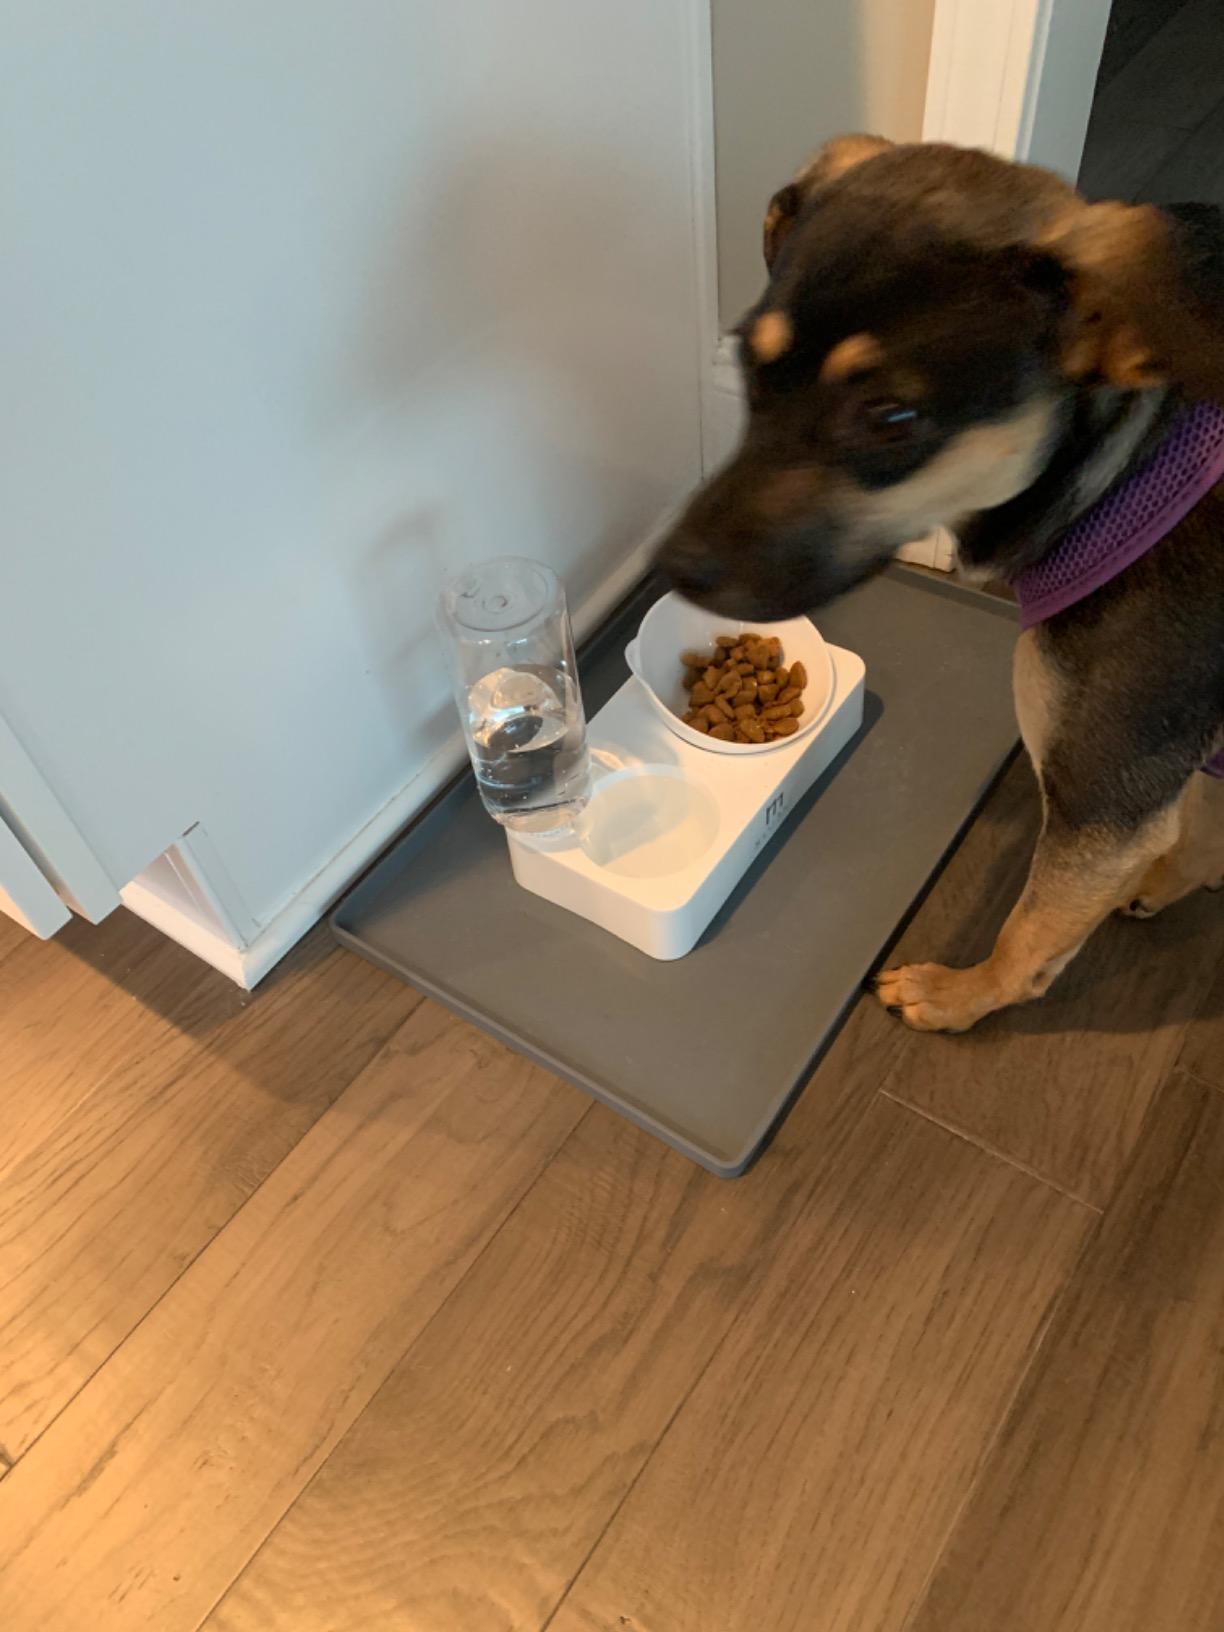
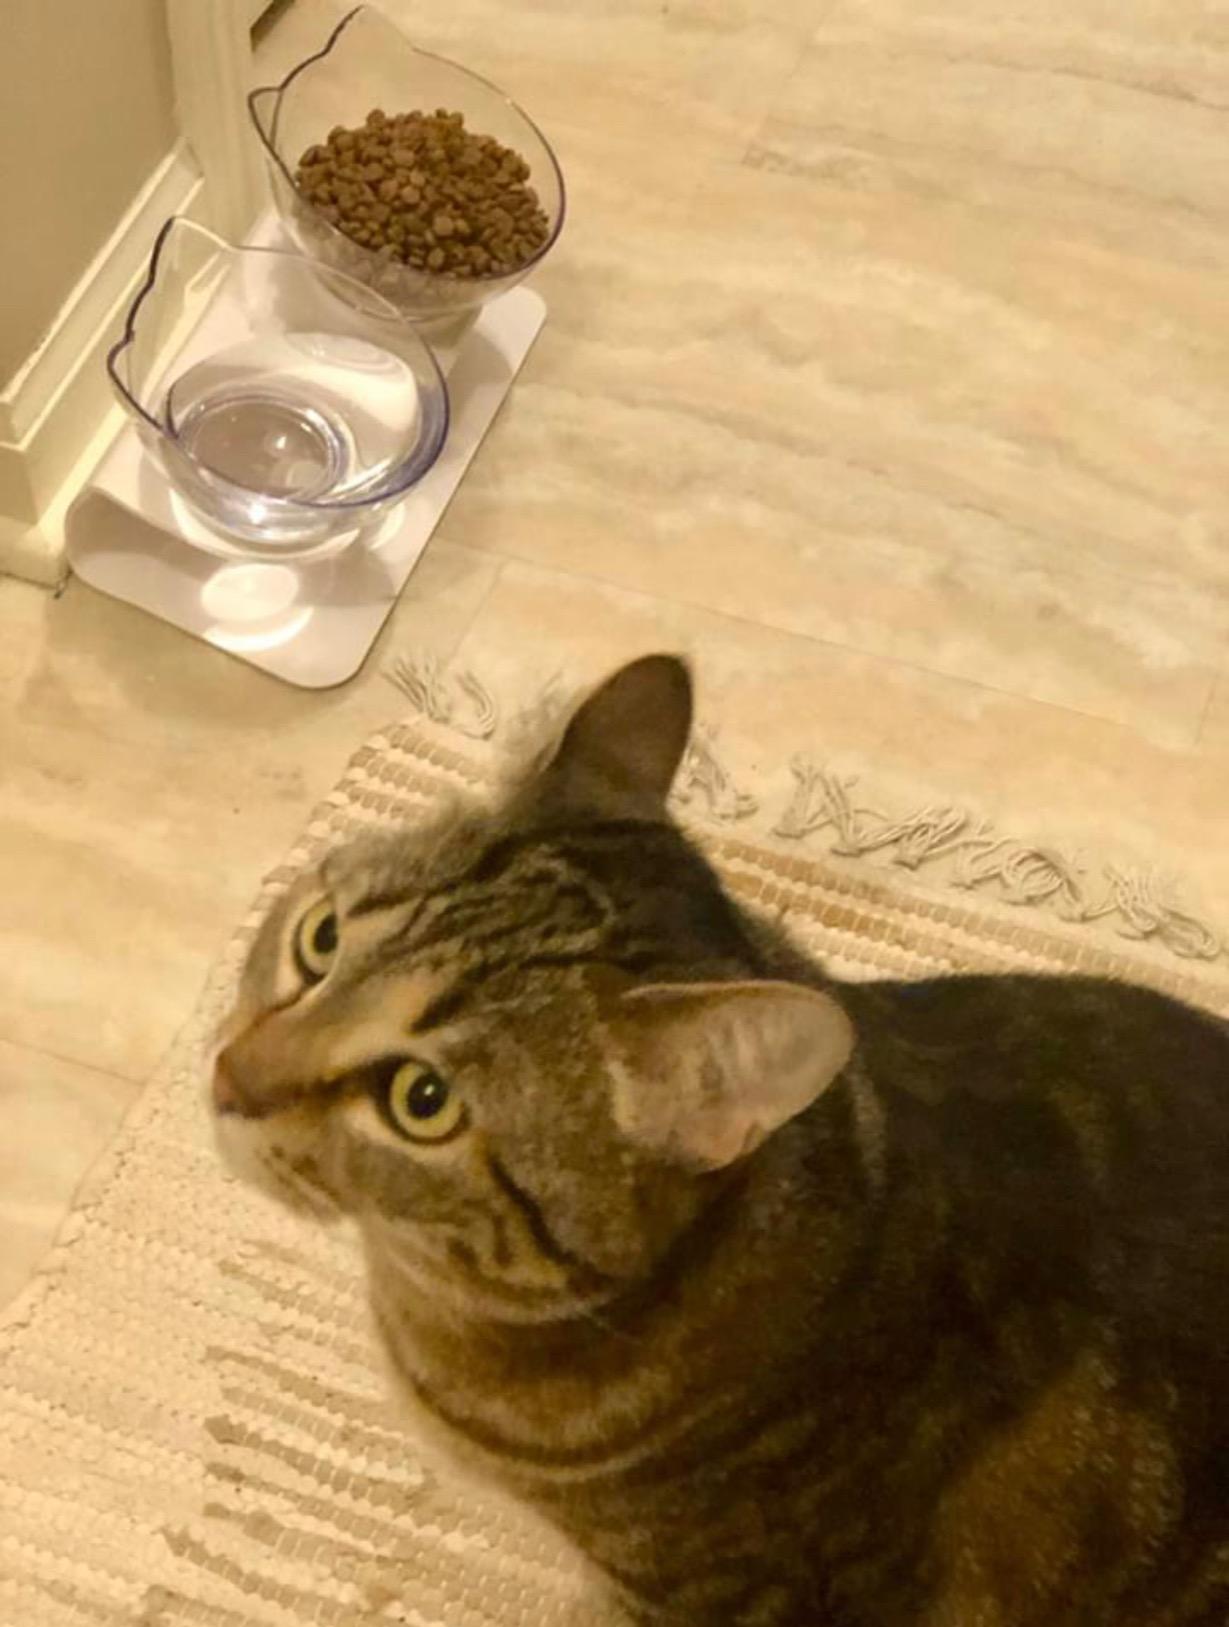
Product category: items_bowl
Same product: no